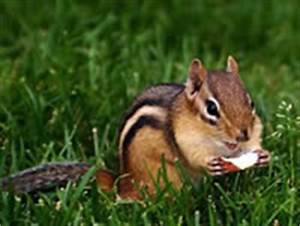
Label: scoiattolo